Indigenous peoples of the Northeastern Woodlands

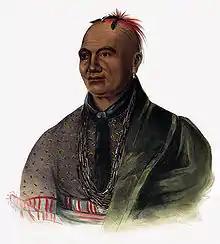
Joseph Brant, a Mohawk, depicted in a portrait by Charles Bird King, circa 1835

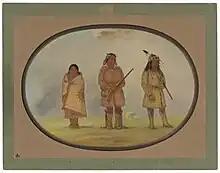
Three Lenape people, depicted in a painting by George Catlin in the 1860s

Indigenous peoples of the Northeastern Woodlands include Native American tribes and First Nation bands residing in or originating from a cultural area encompassing the northeastern and Midwest United States and southeastern Canada. It is part of a broader grouping known as the Eastern Woodlands. The Northeastern Woodlands is divided into three major areas: the Coastal, Saint Lawrence Lowlands, and Great Lakes-Riverine zones.